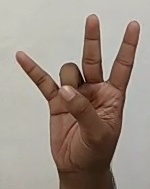
ASL sign: 7